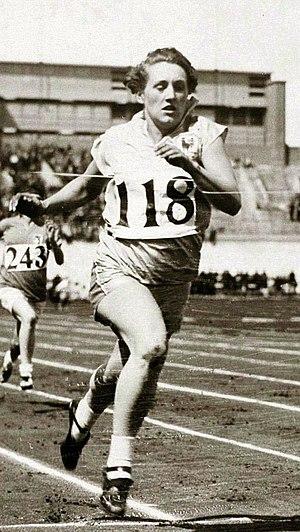
Georgette Gagneux est une athlète française, spécialiste des épreuves de sprint, du lancer du poids et du saut en longueur.